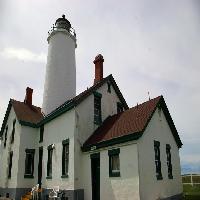
Weather: cloudy or overcast